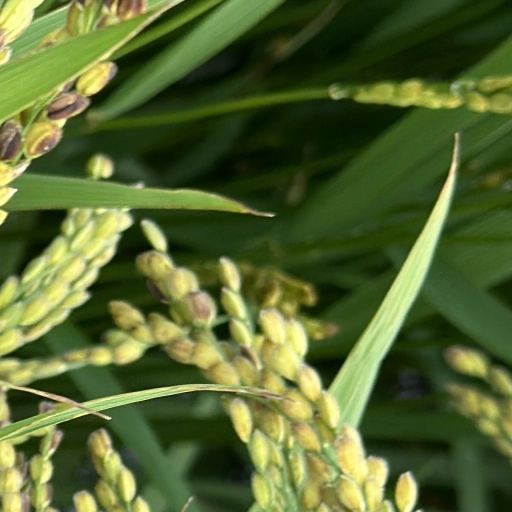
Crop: rice